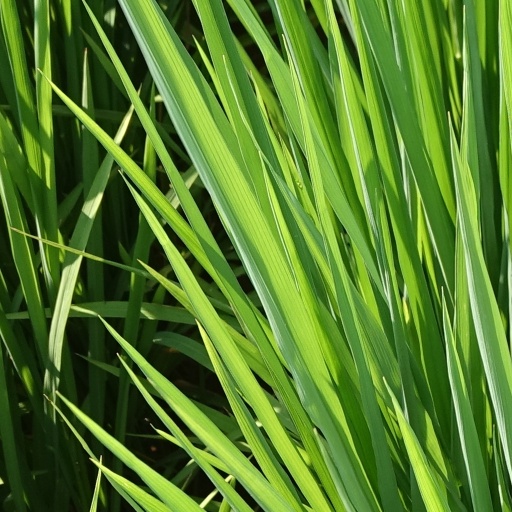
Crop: rice